Pyramid of Skulls

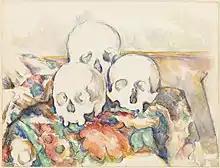
Paul Cézanne. "Three Skulls", 1902–1906, graphite and watercolor on paper. Art Institute of Chicago.

Cézanne's interest in the subject may have had roots in thoughts other than the contemplation of death. He could have been drawn to the skulls' volumetric forms, just as he was to those of fruits and vases, and he supposedly exclaimed "How beautiful a skull is to paint!" They also share physical similarities with his self-portrayals: "the skulls confront the viewer straight-on in a manner reminiscent of the artist's portraits." In both sets of works the mass of the cranium is emphasized: in the self-portraits the lower half of his face is obscured by his beard, while the skulls lack lower jaws altogether. In both series attention is focused on the round pate and eye sockets.